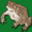
Label: frog